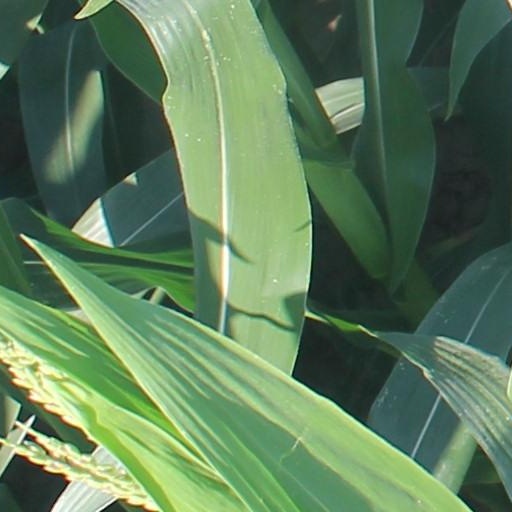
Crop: maize; corn